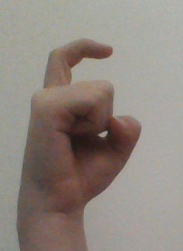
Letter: ra